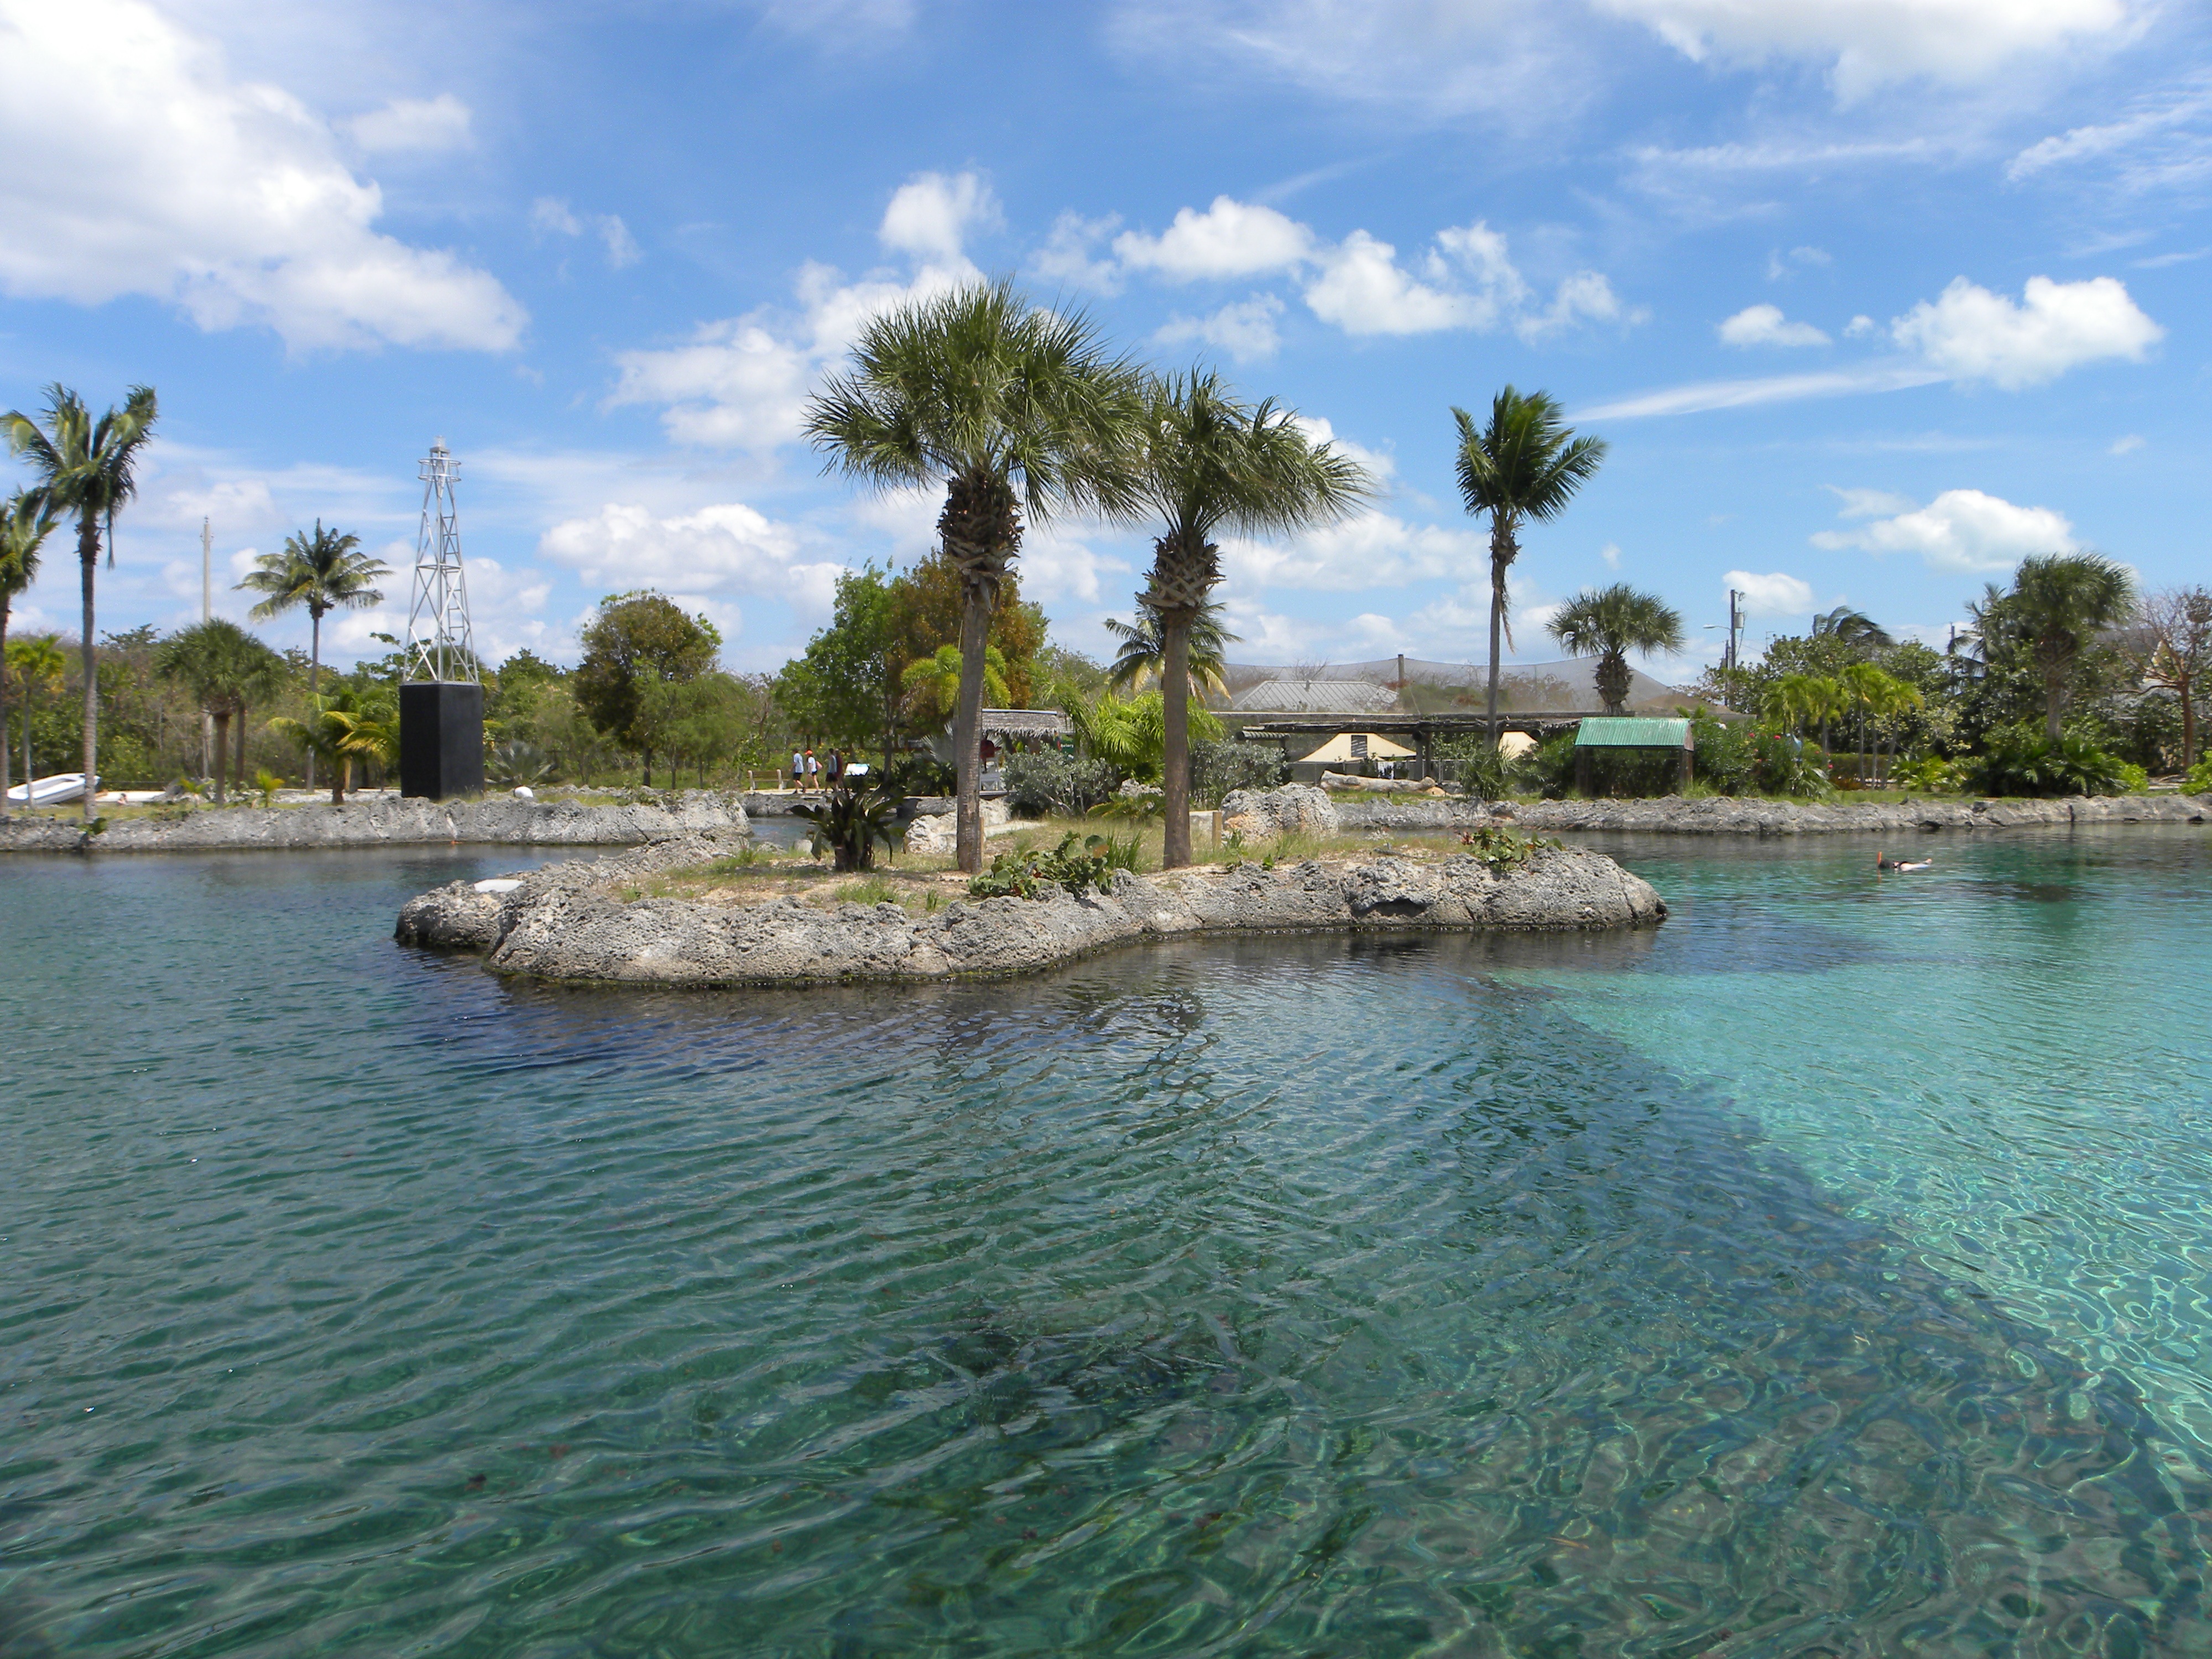
sea, lake, vacation, cove, swimming pool, park, lagoon, bay, island, trip, estate, turtles, islet